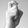
ASL letter: X